Mehmed VI

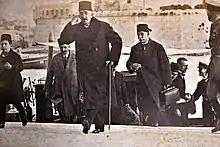

The question which immediately dominated Turkey was the fate of the war criminals and the Unionists. Sultan Vahdeddin asked Tevfik Pasha to resign and assigned him to form a new government in order to purge Unionist sympathizers from the government. The escape and suicide of the former governor of Diyarbekir, Reşid Bey, from prison (25 January 1919) renewed British interest in prosecuting war criminals. Britain ended up cooperating with the Turkish government in these arrest campaigns, though controversially demanded extradition of some criminals. British and French demands on war criminals increasingly mounted on the Tevfik Pasha government, and after the Sultan complained about the lack of progress on the matter in the last three and a half months, he resigned, and Damad Ferid Pasha was appointed Grand Vizier on 4 March 1919.